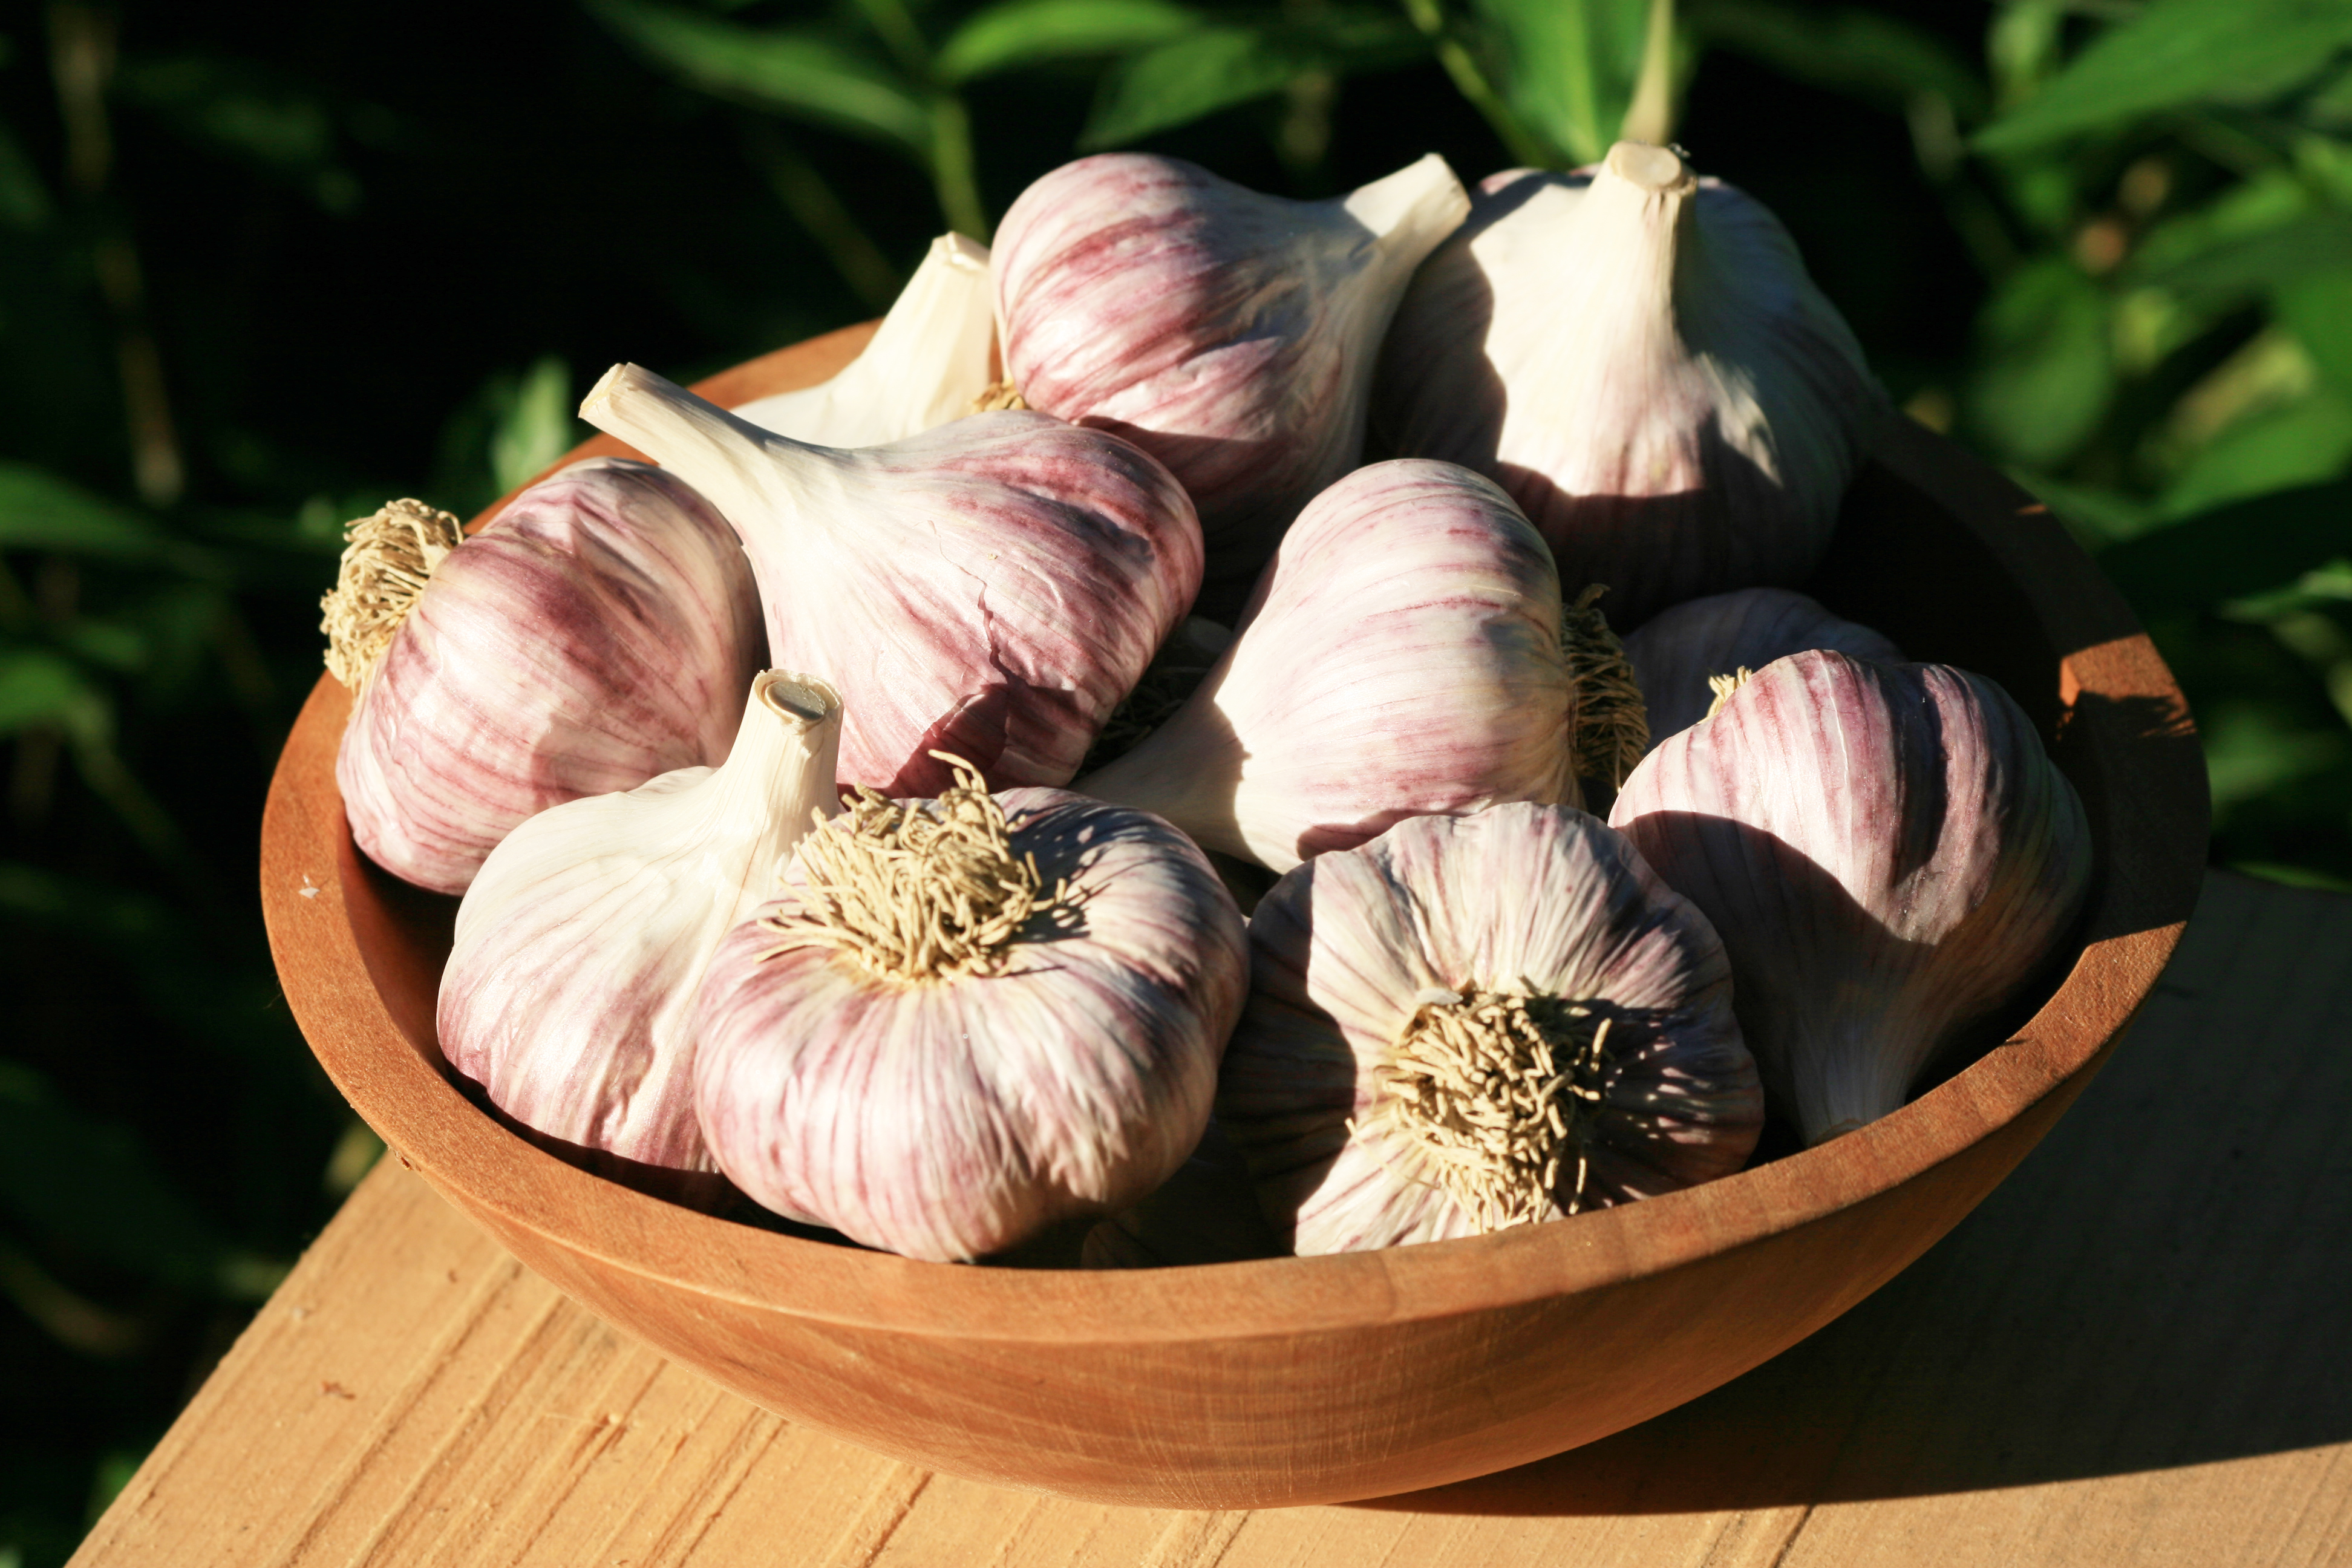
Label: garlic